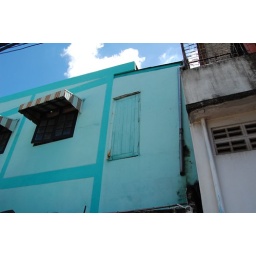
Can't still understand the purpose of those doors in houses around thailand... but the colours are nice!